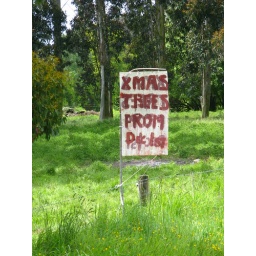
Christmas tree signs around Christchurch